Jens Maier

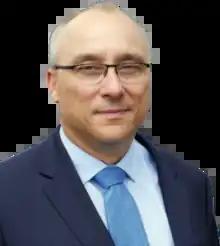

Jens Maier (born 10 February 1962 in Bremen) is a German judge and politician for Alternative for Germany. The Saxon Office for the Protection of the Constitution classifies him as a right-wing extremist. As of March 24, 2022, he is barred from the bench.